Grottes de Bétharram

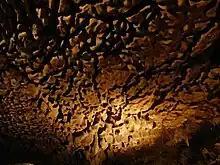
The striated ceiling.

A 2,8 km underground walk allows us to visit the three levels of river-dug galleries in the limestone mountain. The largest, upper part, formed by rooms openly accessible to each other, is namely interesting for its spongy ceilings, many of long range. The ancient riverbed that one then follows is a narrow and deep fissure where can be observed curious erosion phenomenons. The lower level corresponds to the present river level that one follows shortly by rowing boat. A 400 m long artificial tunnel brings us back to the surface. At the mountain's exit, the river joins the gave de Pau.